The Taill of Schir Chanticleir and the Foxe

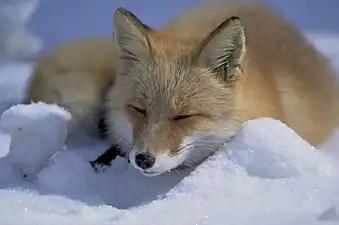
"...creip on my wame in froist and snaw..." (lines 457-8)

The moralitas opens with an observation that the taill is "overheillit wyth typis figurall" (replete with symbolic meanings). It focusses, however, on one basic message, the sin of pride and the dangers of flattery, expressed in forceful alliterative verse: